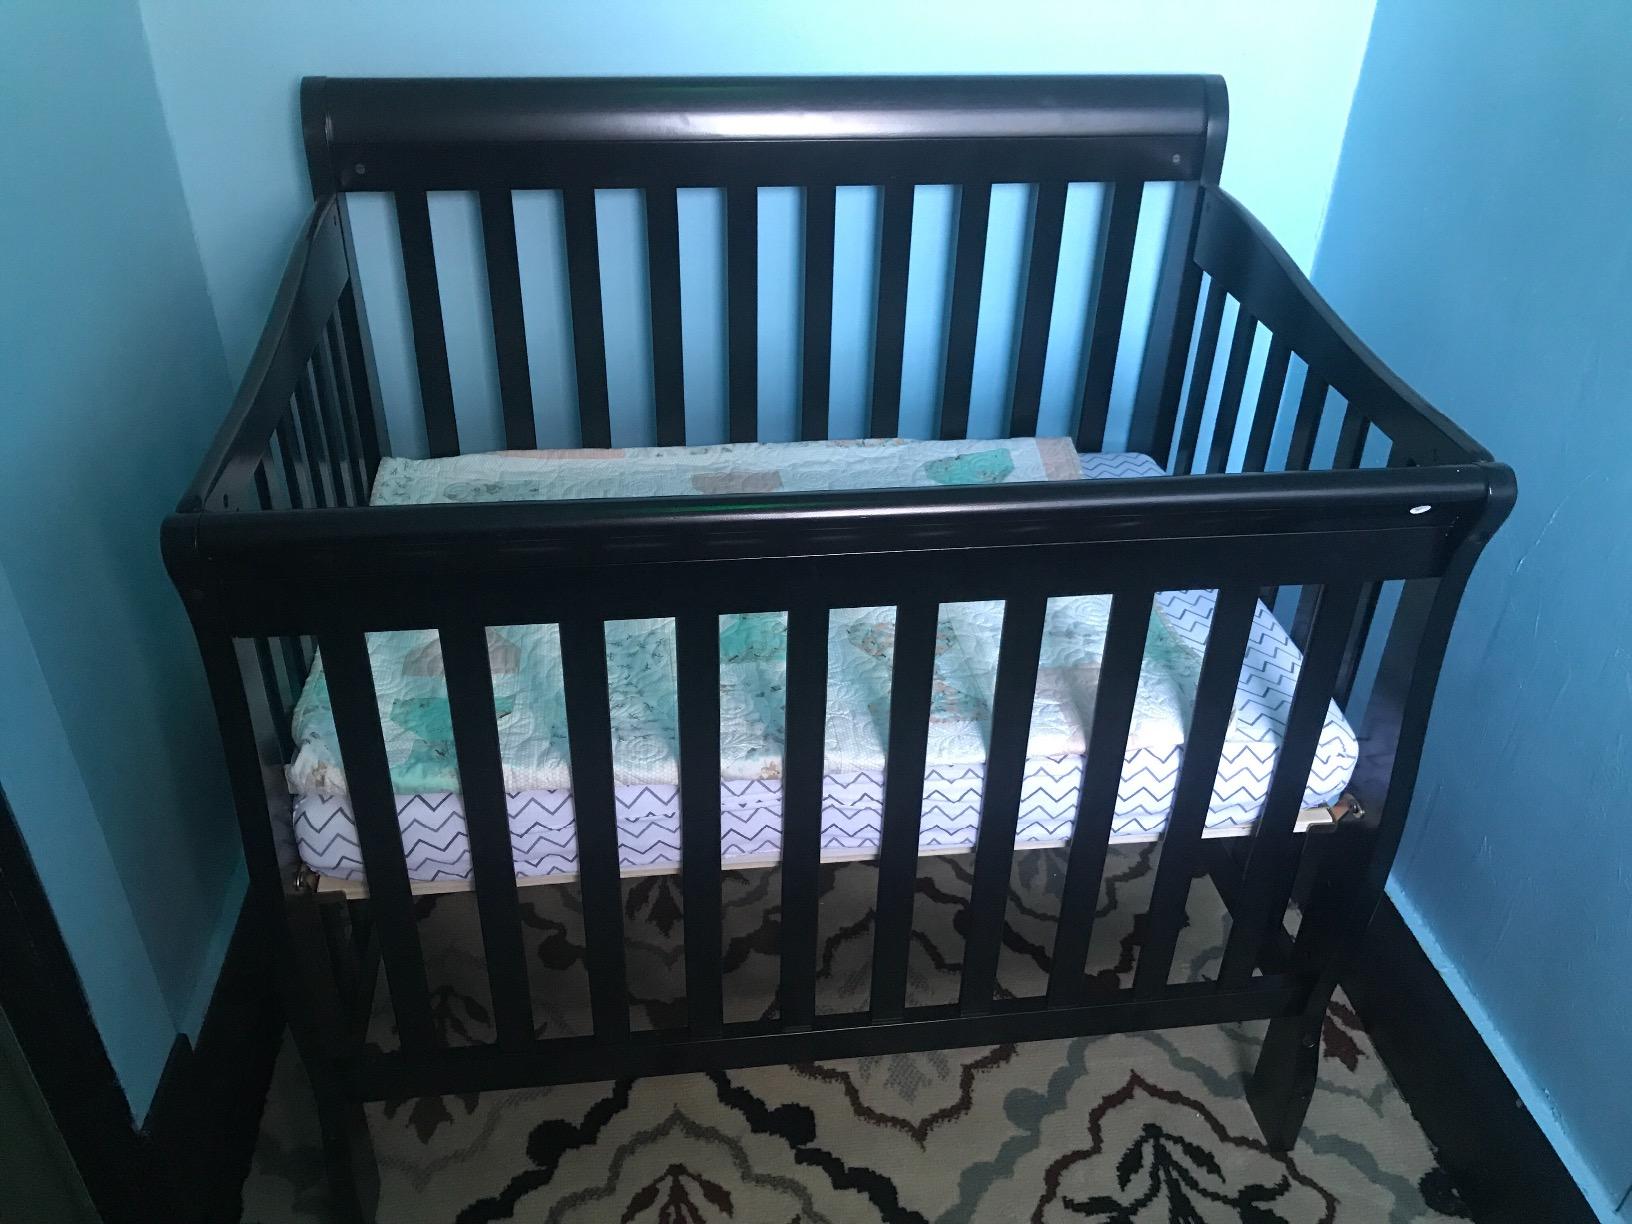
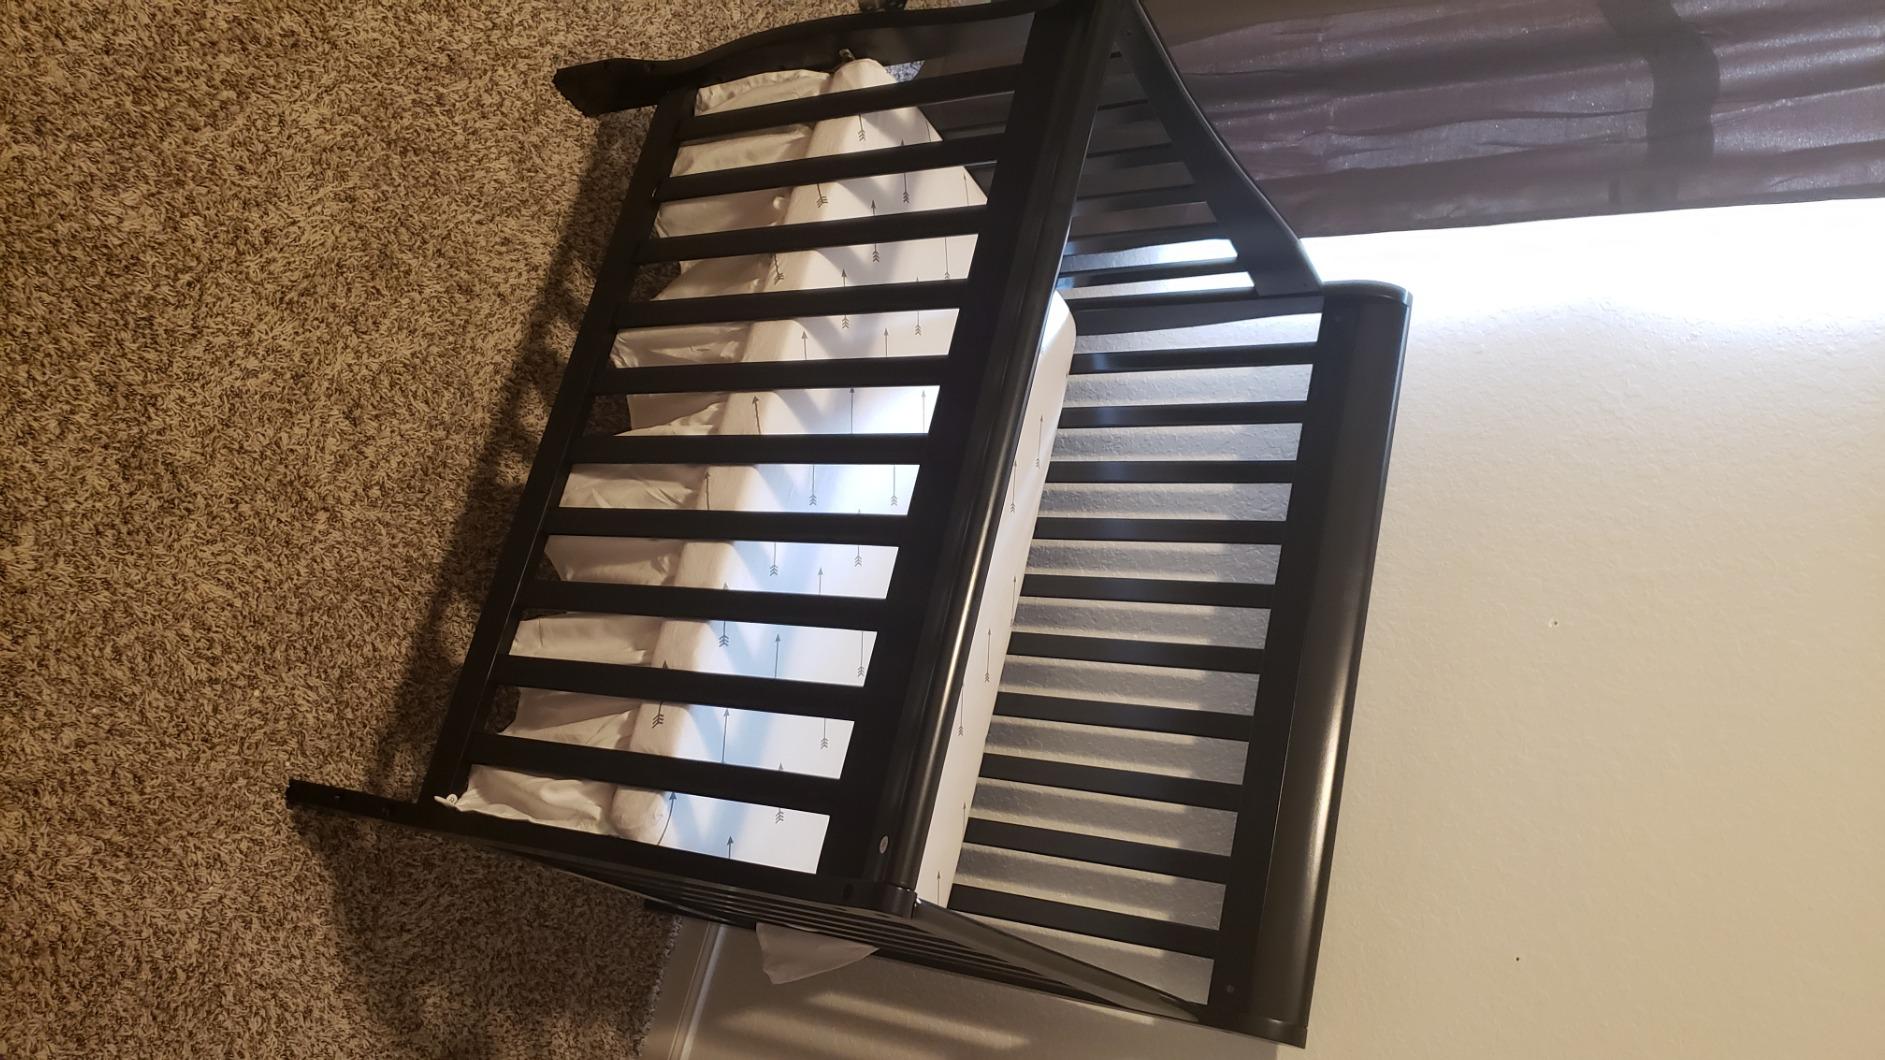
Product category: products_crib
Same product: yes